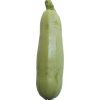
Label: Zucchini 1